Spice Engineering

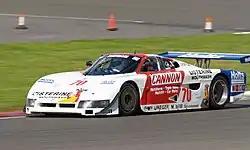
One of the first SE86 chassis, which also ran under the name "Pontiac Fiero GTP"

Following Spice's initial work on the Tiga GC85, Gordon Spice decided to build his own chassis, not only for the C2 class in the World Sportscar Championship, but also for the Lights class in IMSA GT. He received engineering input from General Motors for the IMSA effort, using Pontiac engines in place of the Ford Cosworths. The first design by the team was the SE86, which the SE standing for Spice Engineering, and 86 for the year of its construction, 1986. This numbering scheme would be used by nearly all Spice chassis.